Planet Forward

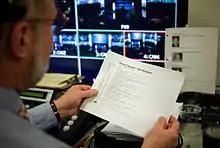
The 2011 PBS special's rundown.

In the summer of 2010, Planet Forward launched a new question: "What is an innovation that improves how we generate or use energy?" On April 8, 2011 Planet Forward aired its second PBS special, showcasing the best innovator's answers. Danny Kennedy and Jamie Hestekin were selected as the show's winners (i.e. Planet Forward's Innovators of the Year) and Planet Forward will be following in their innovative endeavors for a year.